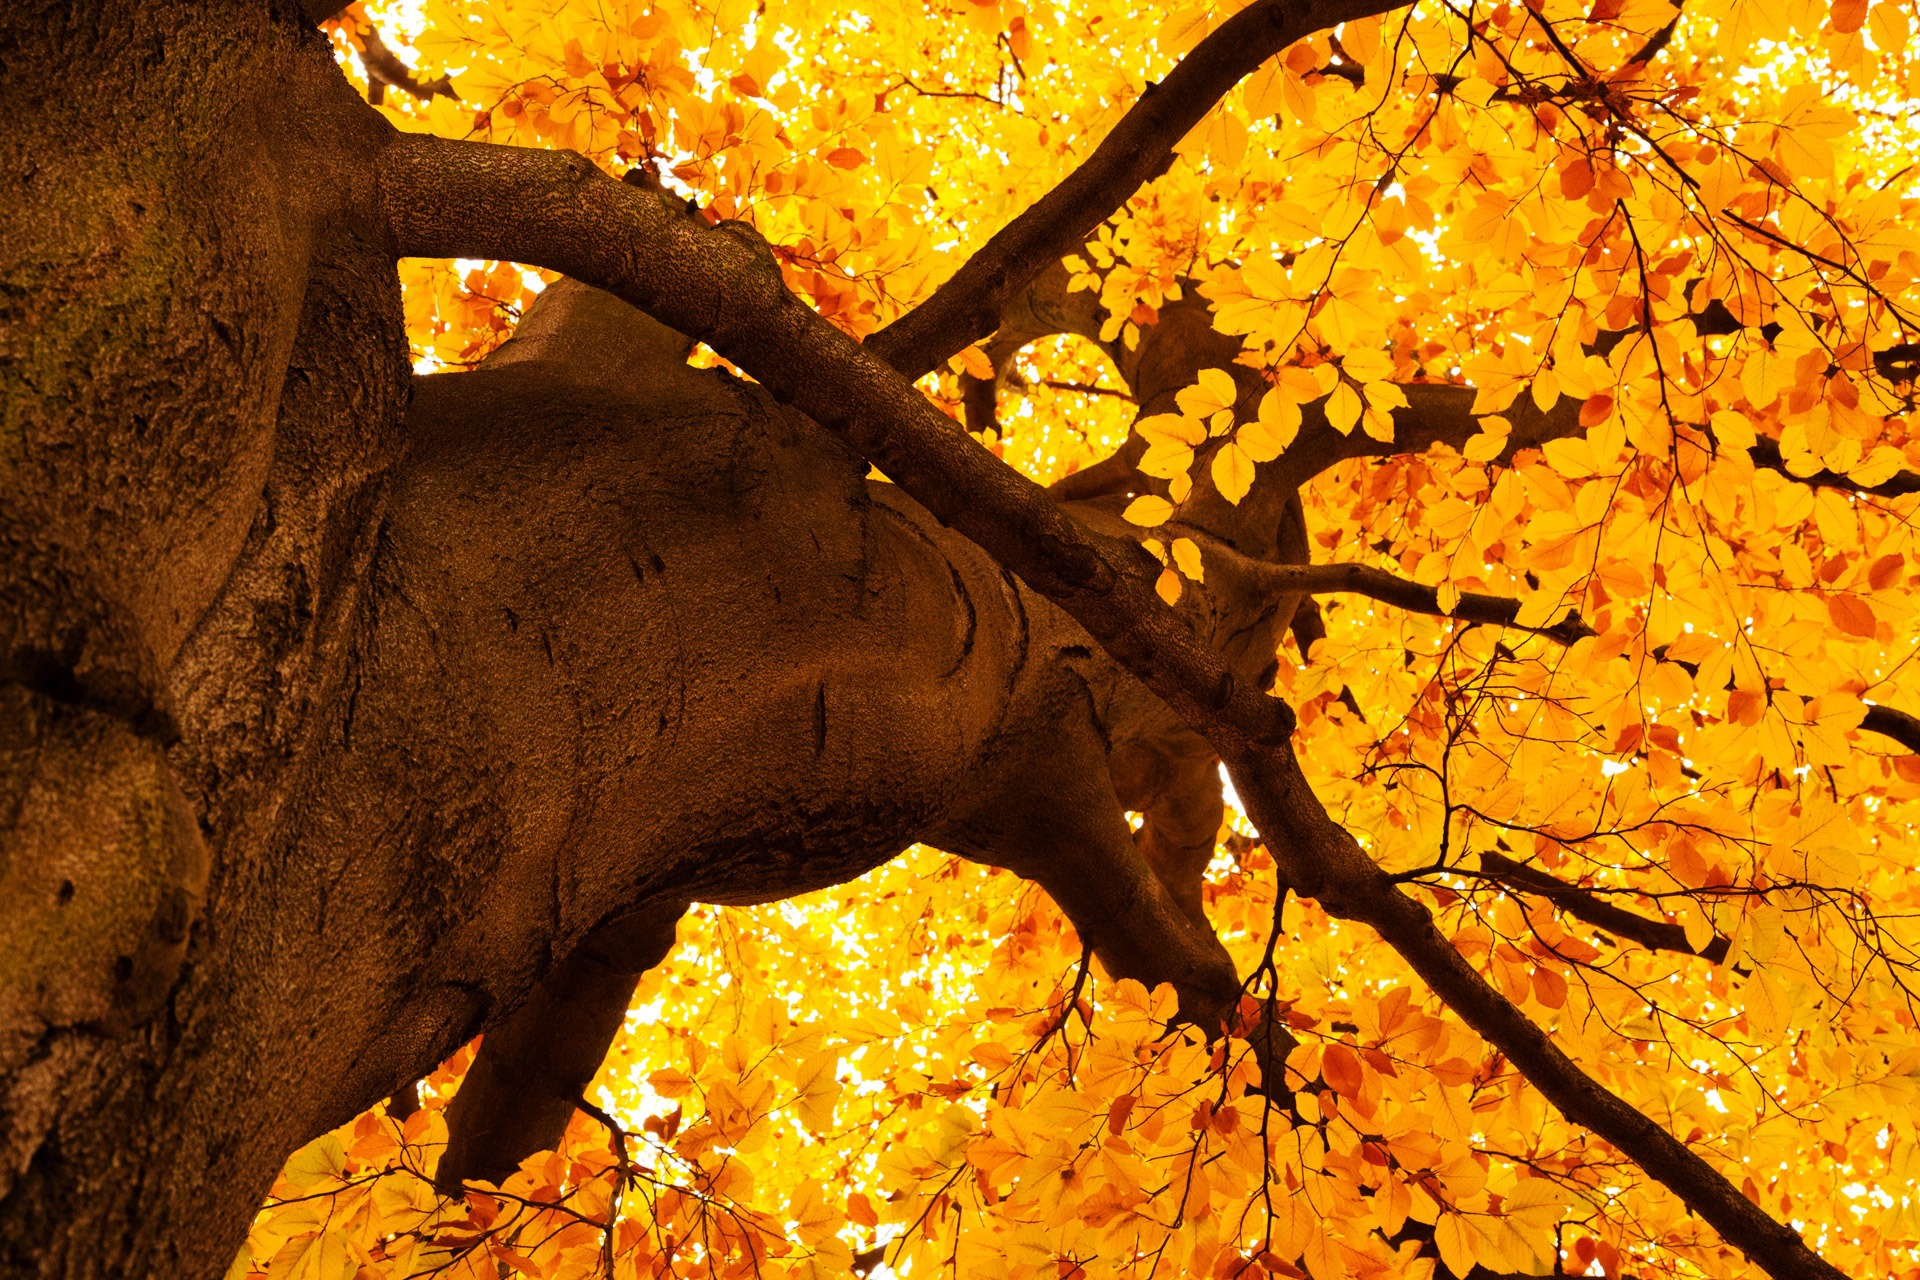
tree, nature, branch, plant, leaf, fall, wildlife, foliage, orange, golden, red, color, autumn, colorful, yellow, flora, season, savanna, leaves, outdoors, branches, bright, seasonal, vibrant, woody plant